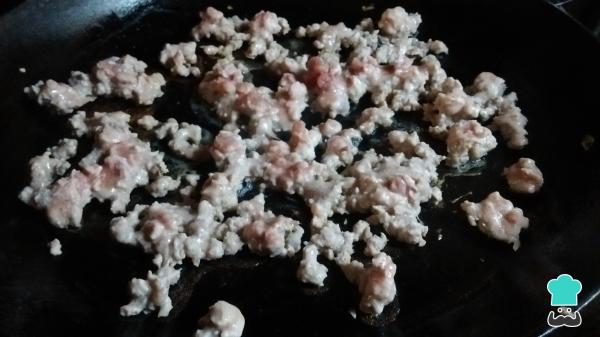
Cuando las cebollas estén cocidas, retíralas y saltea, en el mismo fondo de cocción, la carne picada. Recomendamos lo hagas en dos tandas y que no la muevas hasta que esté dorada. De esta forma, le aportará un gran sabor y humedad a tus empanadas de carne picada.